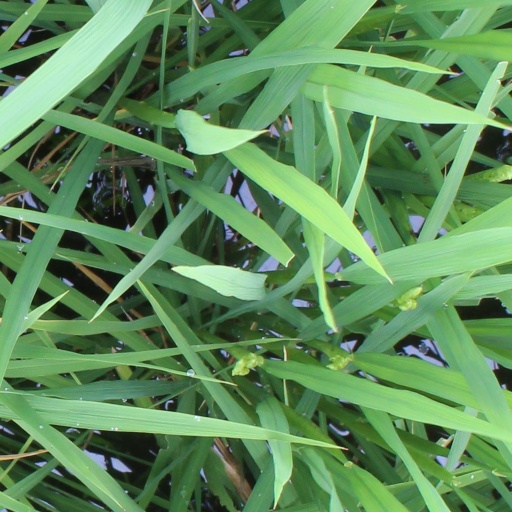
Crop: rice